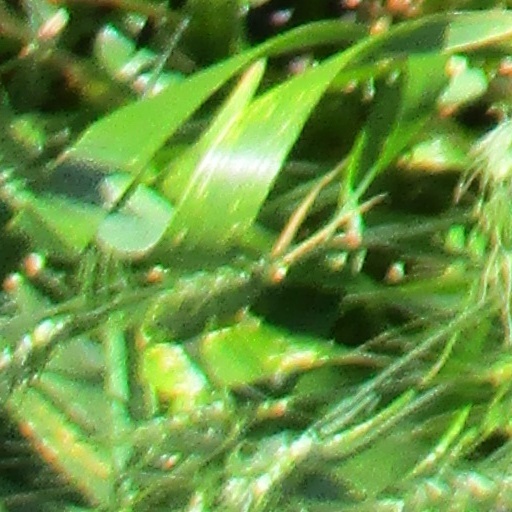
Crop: wheat